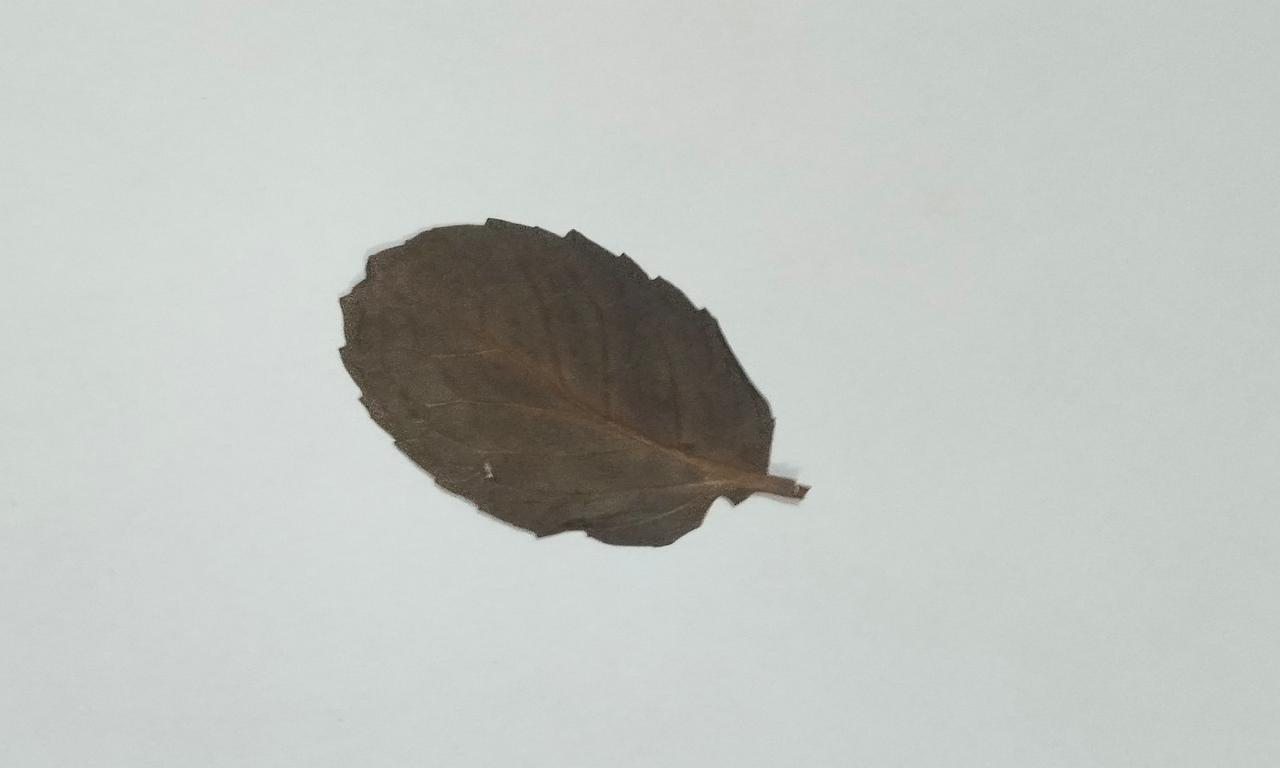
Label: Dried